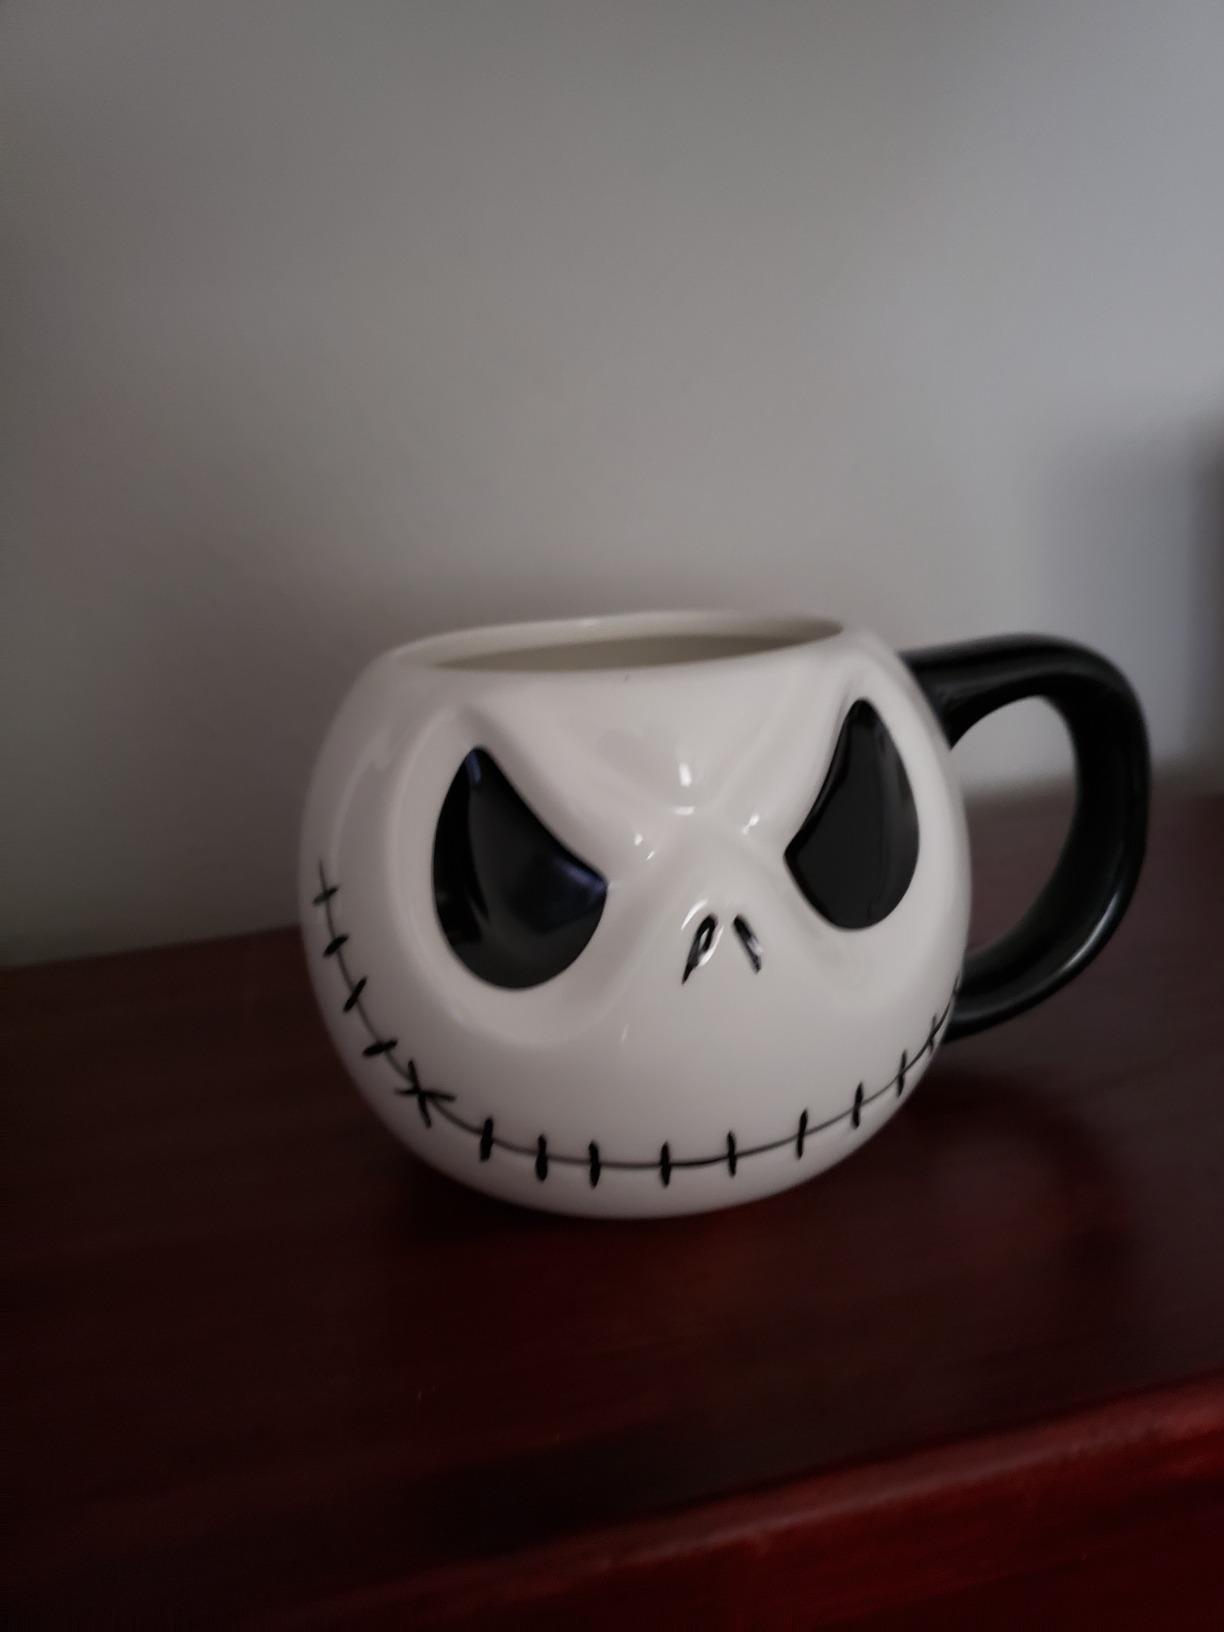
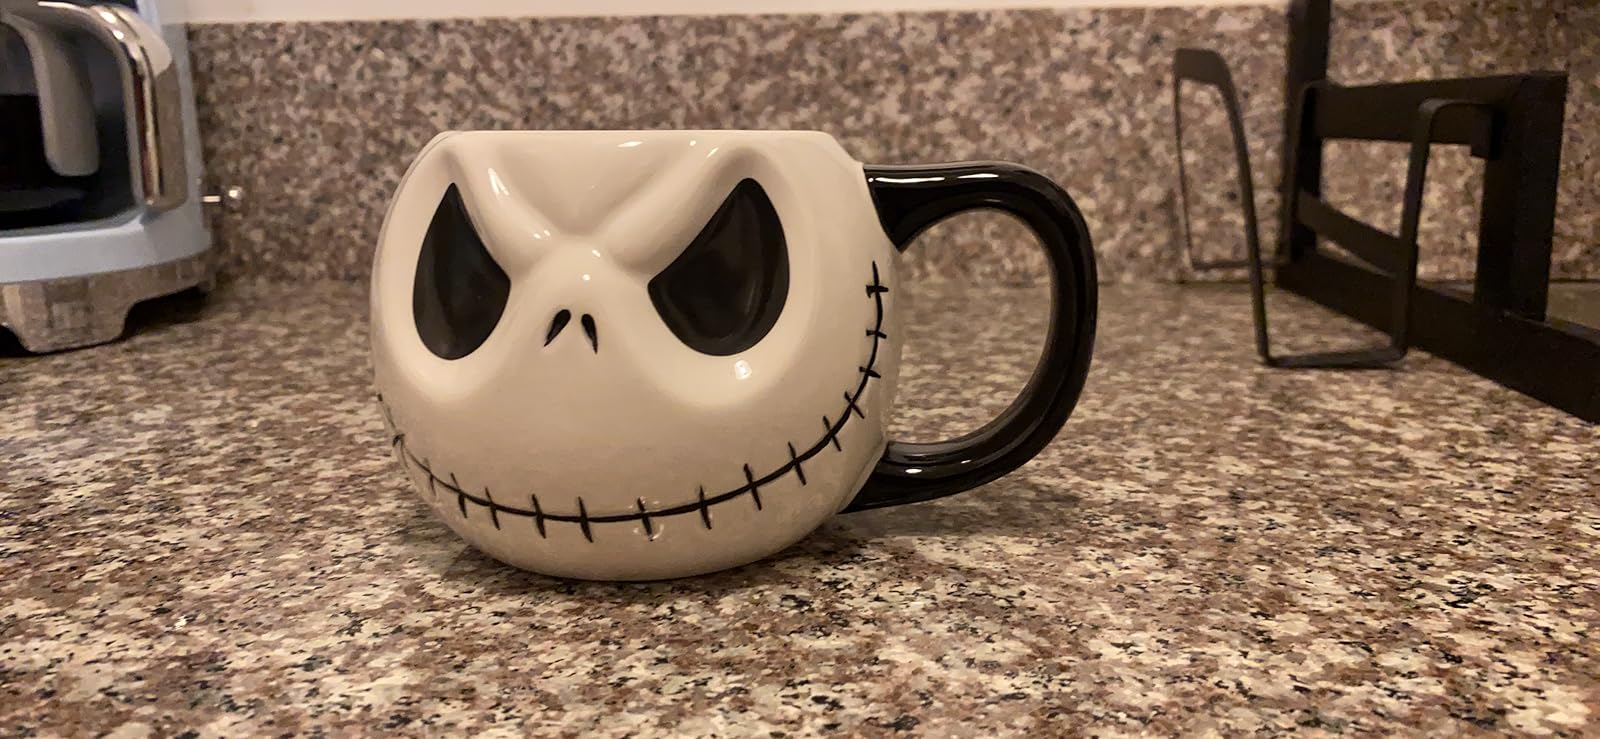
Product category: items_mug
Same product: yes